Carolina Cadillac Company Building

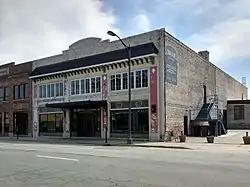

Carolina Cadillac Company Building, also known as Adamson Cadillac Co., Adamson-Cadillac-Olds. Co., and Black Cadillac-Olds., Inc., is a historic car dealership building located at Greensboro, Guilford County, North Carolina. It was built in 1922, and is a two-story, three-bay, rectangular brick commercial building with Mission Revival style embellishments. A one-story brick addition was added in 1940. The front facade features an original, decorative, metal awning over the entrance and a central shaped pediment topped with terra cotta coping.